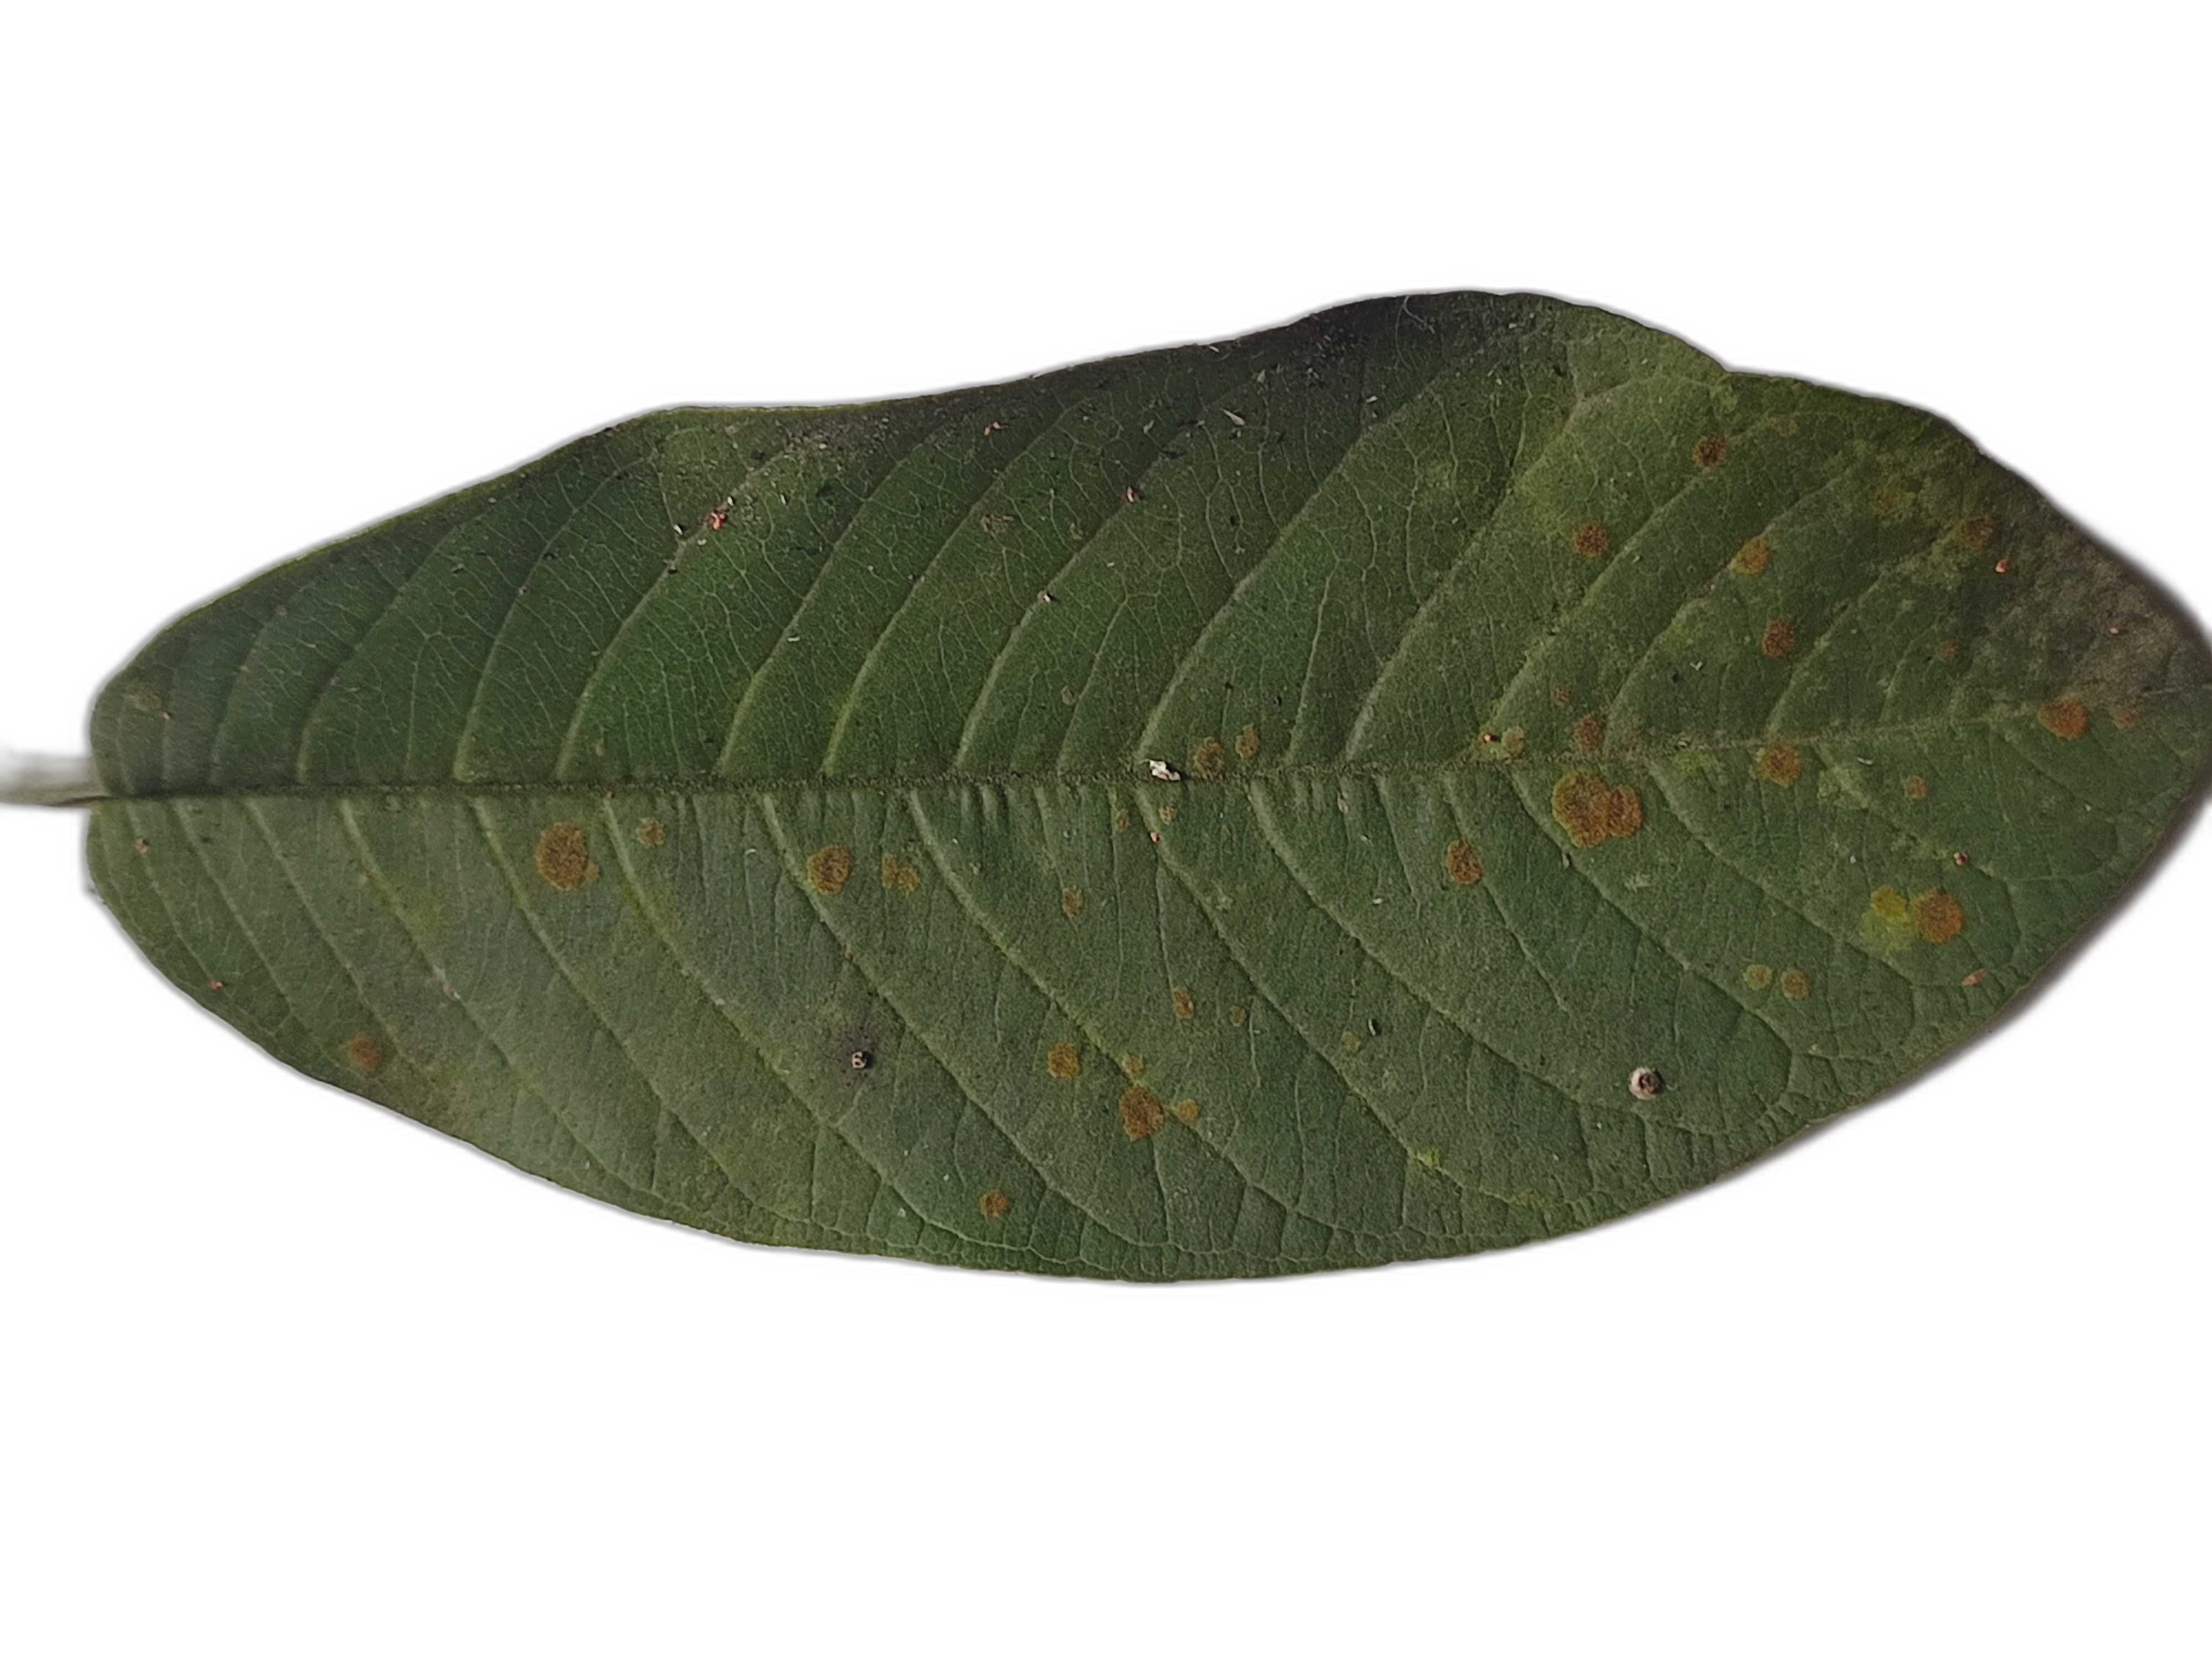
Plant part: leaf
Disease: Anthracnose